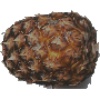
Label: Pineapple 1